Greater Manchester Police

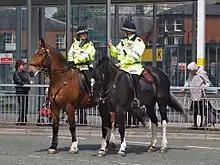
Mounted Greater Manchester Police in Bury

GMP operates a Tactical Aid Unit which is deployed for crowd control and riot policing. The service has policed notable riots such as the 2001 Oldham race riots, the 2008 UEFA Cup final riots and the 2011 England riots which affected Salford and Manchester city centre in 2011.